Enter the Eagles

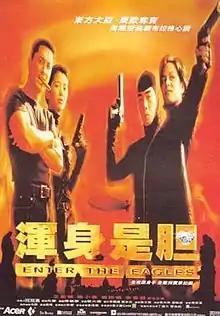
Film poster

Enter the Eagles (also known in the United States as And Now You're Dead) is a 1998 Hong Kong action thriller film directed by Corey Yuen, with a screenplay was written by Jeffrey Lau, and produced by Leonard Ho. The film stars Michael Wong, with a supporting cast of Anita Yuen, Jordan Chan, Shannon Lee, Benny Urquidez and Jordan Andrew Perry.